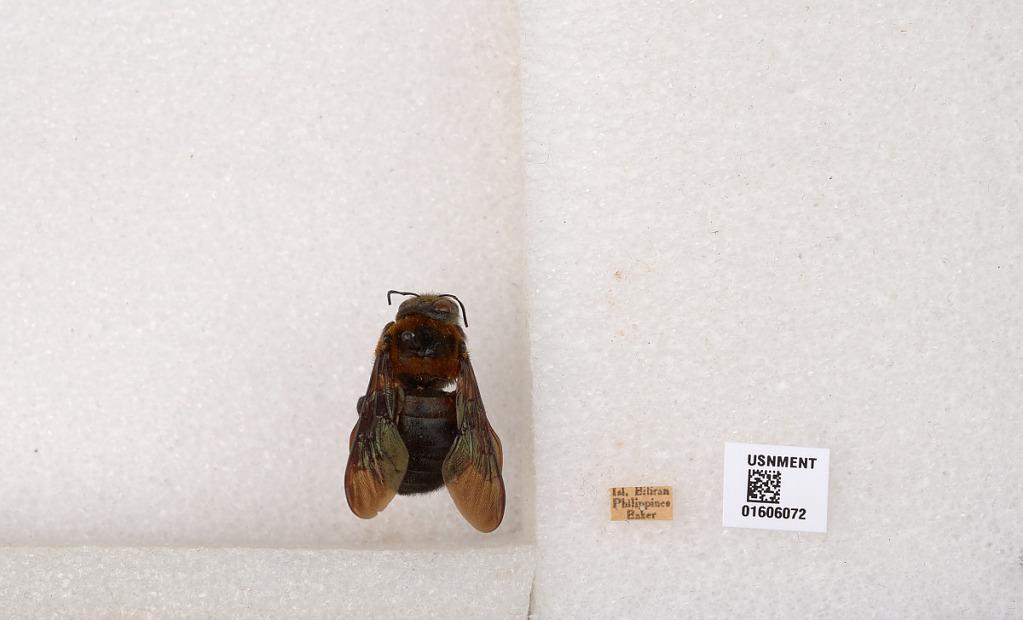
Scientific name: Xylocopa (Koptortosoma) cuernosensis (Cockerell)
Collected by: Baker
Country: Philippines
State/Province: Eastern Visayas
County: Biliran
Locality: Isl. Biliran
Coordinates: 11.585, 124.477